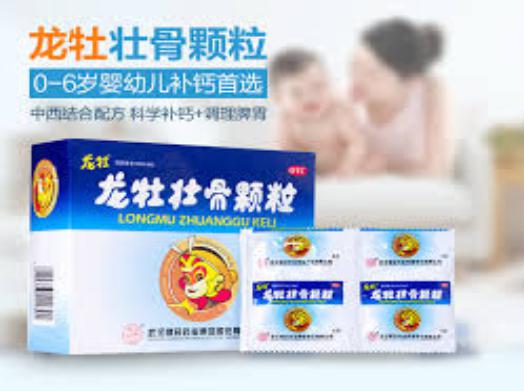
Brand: longmu-1
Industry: Medical